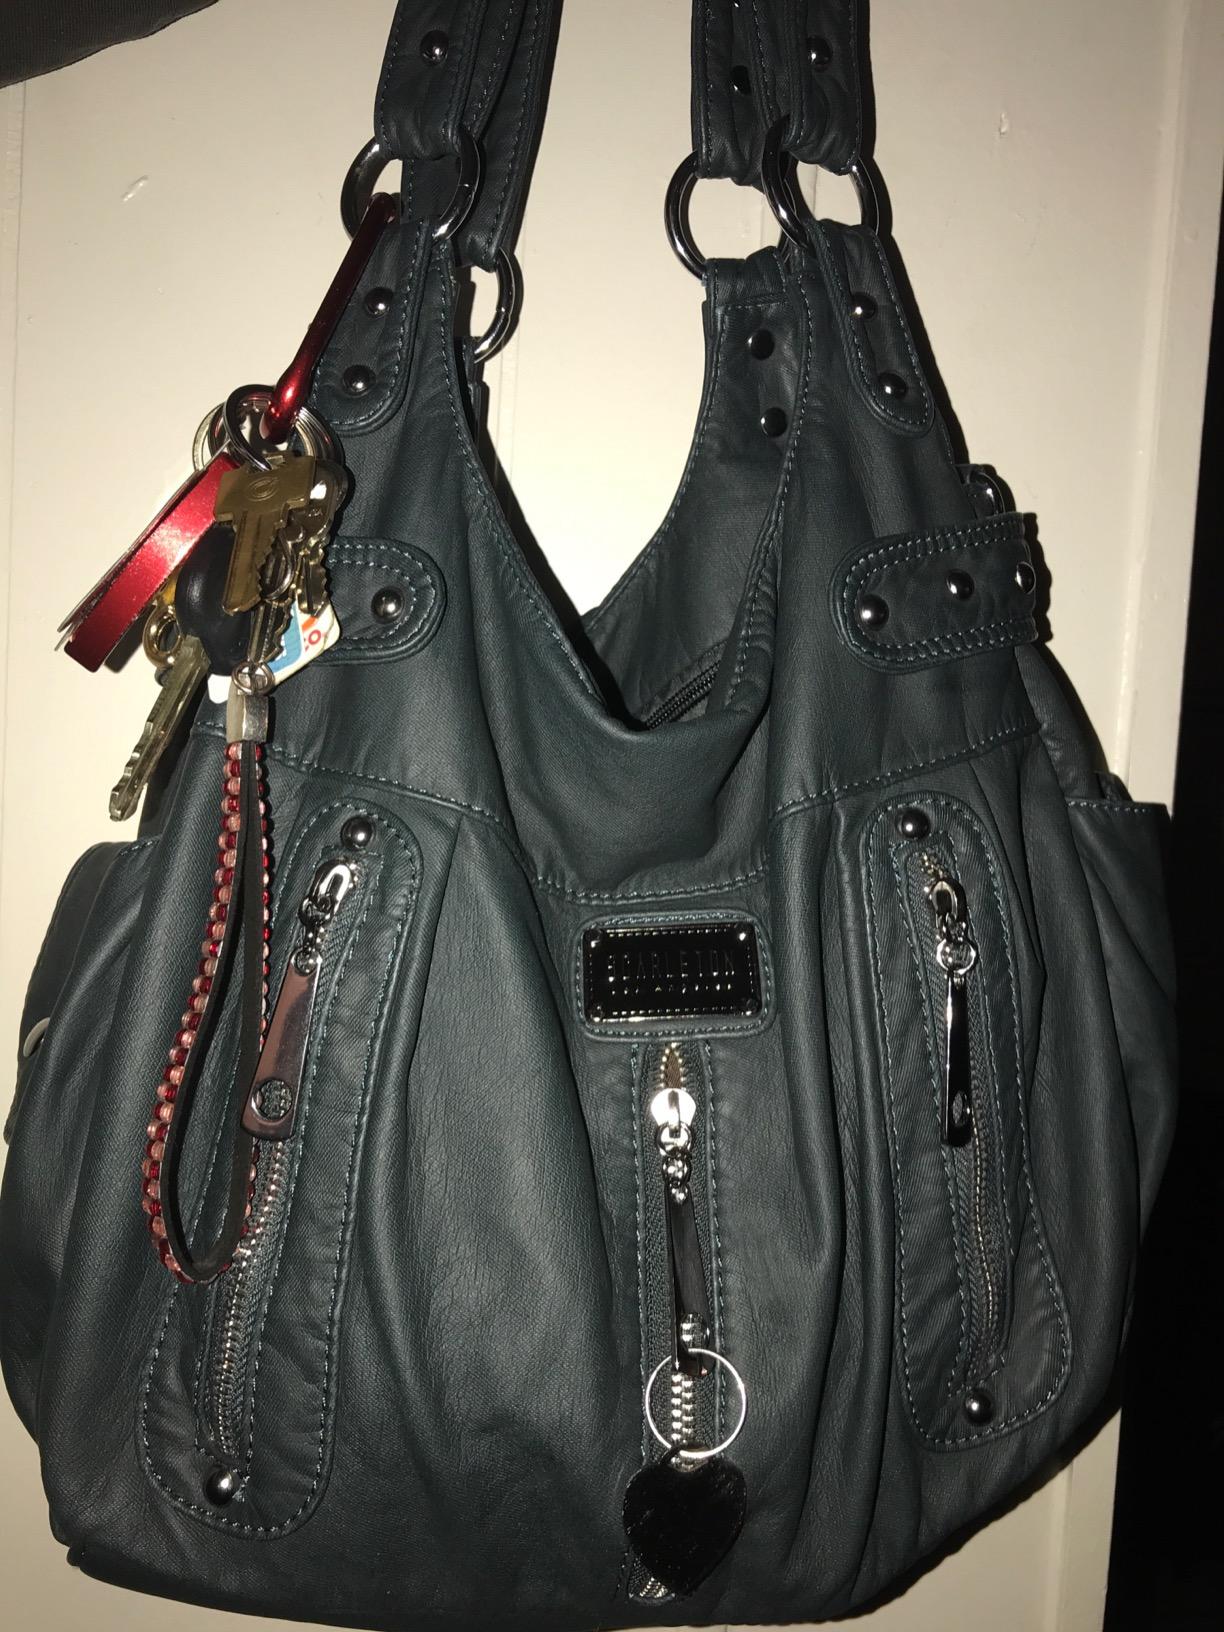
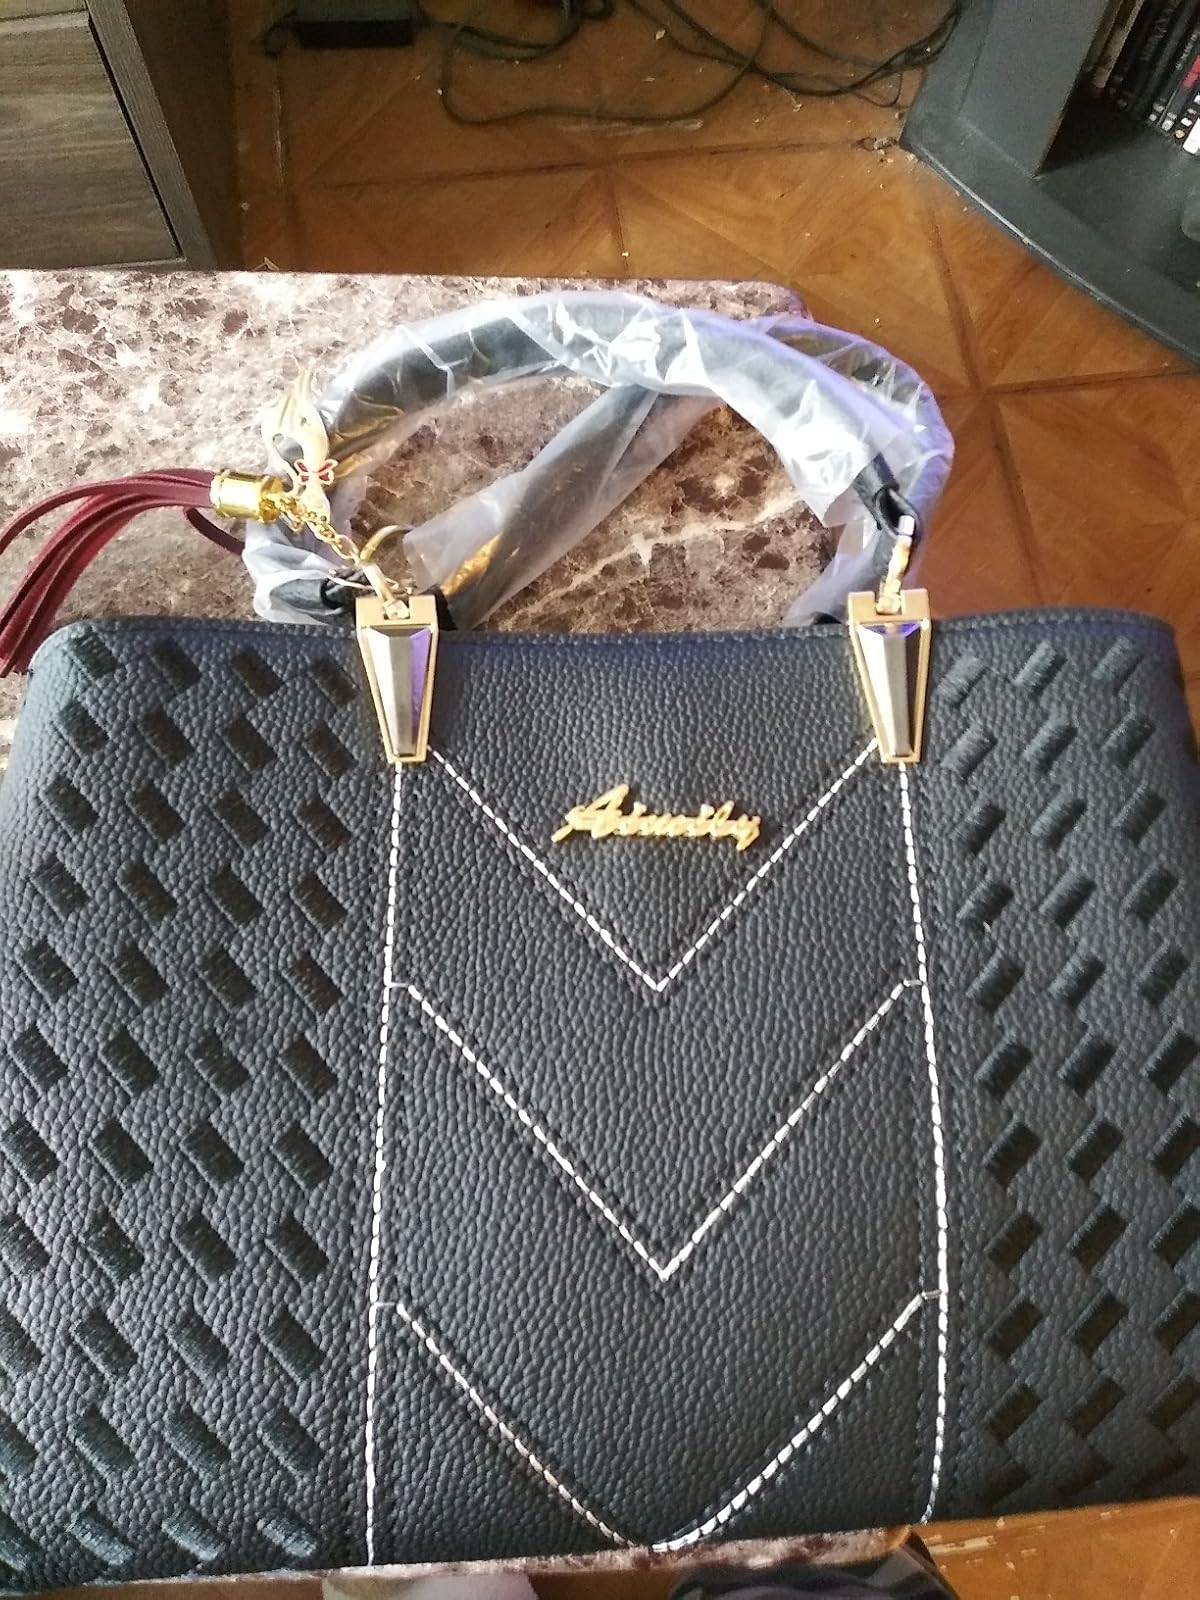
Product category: accessories_handbag
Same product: no